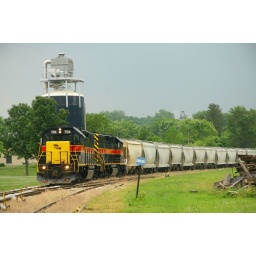
Iowa sets out a cut for the sand plant in LaSalle.